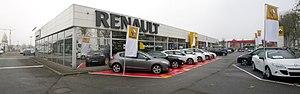
Le groupe Renault [ʁəno] est un constructeur automobile français. Il est lié aux constructeurs japonais Nissan depuis 1999 et Mitsubishi depuis 2017, à travers l'alliance Renault-Nissan-Mitsubishi qui est, au premier semestre 2017, le premier constructeur automobile mondial. Le groupe Renault possède des usines et filiales à travers le monde entier. Fondée par les frères Louis, Marcel et Fernand Renault en 1899, l'entreprise joue, lors de la Première Guerre mondiale, un rôle essentiel. Elle se distingue ensuite rapidement par ses innovations, en profitant de l'engouement pour la voiture des « années folles » et produit alors des véhicules « haut de gamme ».